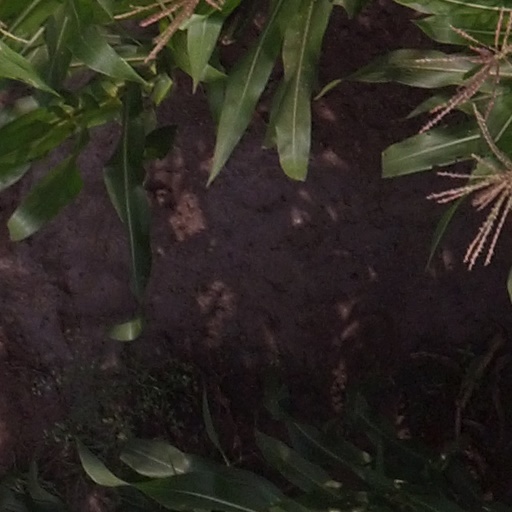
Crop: maize; corn